S. R. Ramaswamy

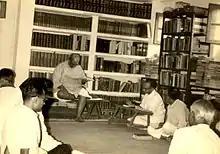
S. R. Ramaswamy with D. V. Gundappa

S. R. Ramaswamy was fortunate in coming under the umbrella of such intellectual giants as D. V. Gundappa, V. Sitaramayya, Rallapalli Ananta Krishna Sharma, A. R. Krishnashastry, P. Kodanda Rao and Yadava Rao Joshi among others. His close association with D. V. Gundappa saw him putting to paper many of D. V. G.'s dictations; a task which he carried out with such meticulous dedication that D. V. Gundappa later reminisced about Ramaswamy in "Gnapaka Chitrashale" with great affection and gratitude. In fact, S. R. Ramaswamy played a pivotal role in compilation, editing and often proof-reading many of D. V. G's works – most notably "Jeevanadharmayoga" & "Bhagavadtatparya".